List of NASCAR race wins by Kyle Busch

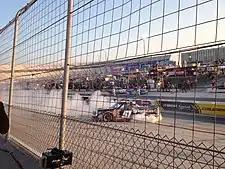
Busch performing a burnout at the 2014 Lucas Oil 200

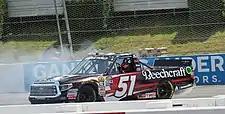
Busch performing a burnout at the 2018 Gander Outdoors 150

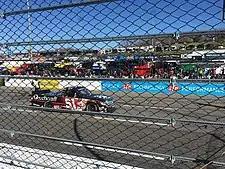
Busch sitting inside his truck on the frontstretch following the conclusion of the 2019 TruNorth Global 250

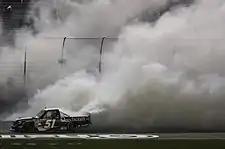
Busch performing a burnout at the 2019 Vankor 350

In the Camping World East Series (now known as the ARCA Menards Series East), which is not a NASCAR national (top 3) series, Busch has won once in his only series start.